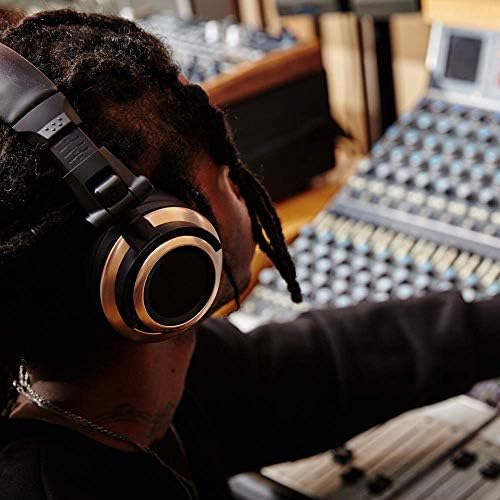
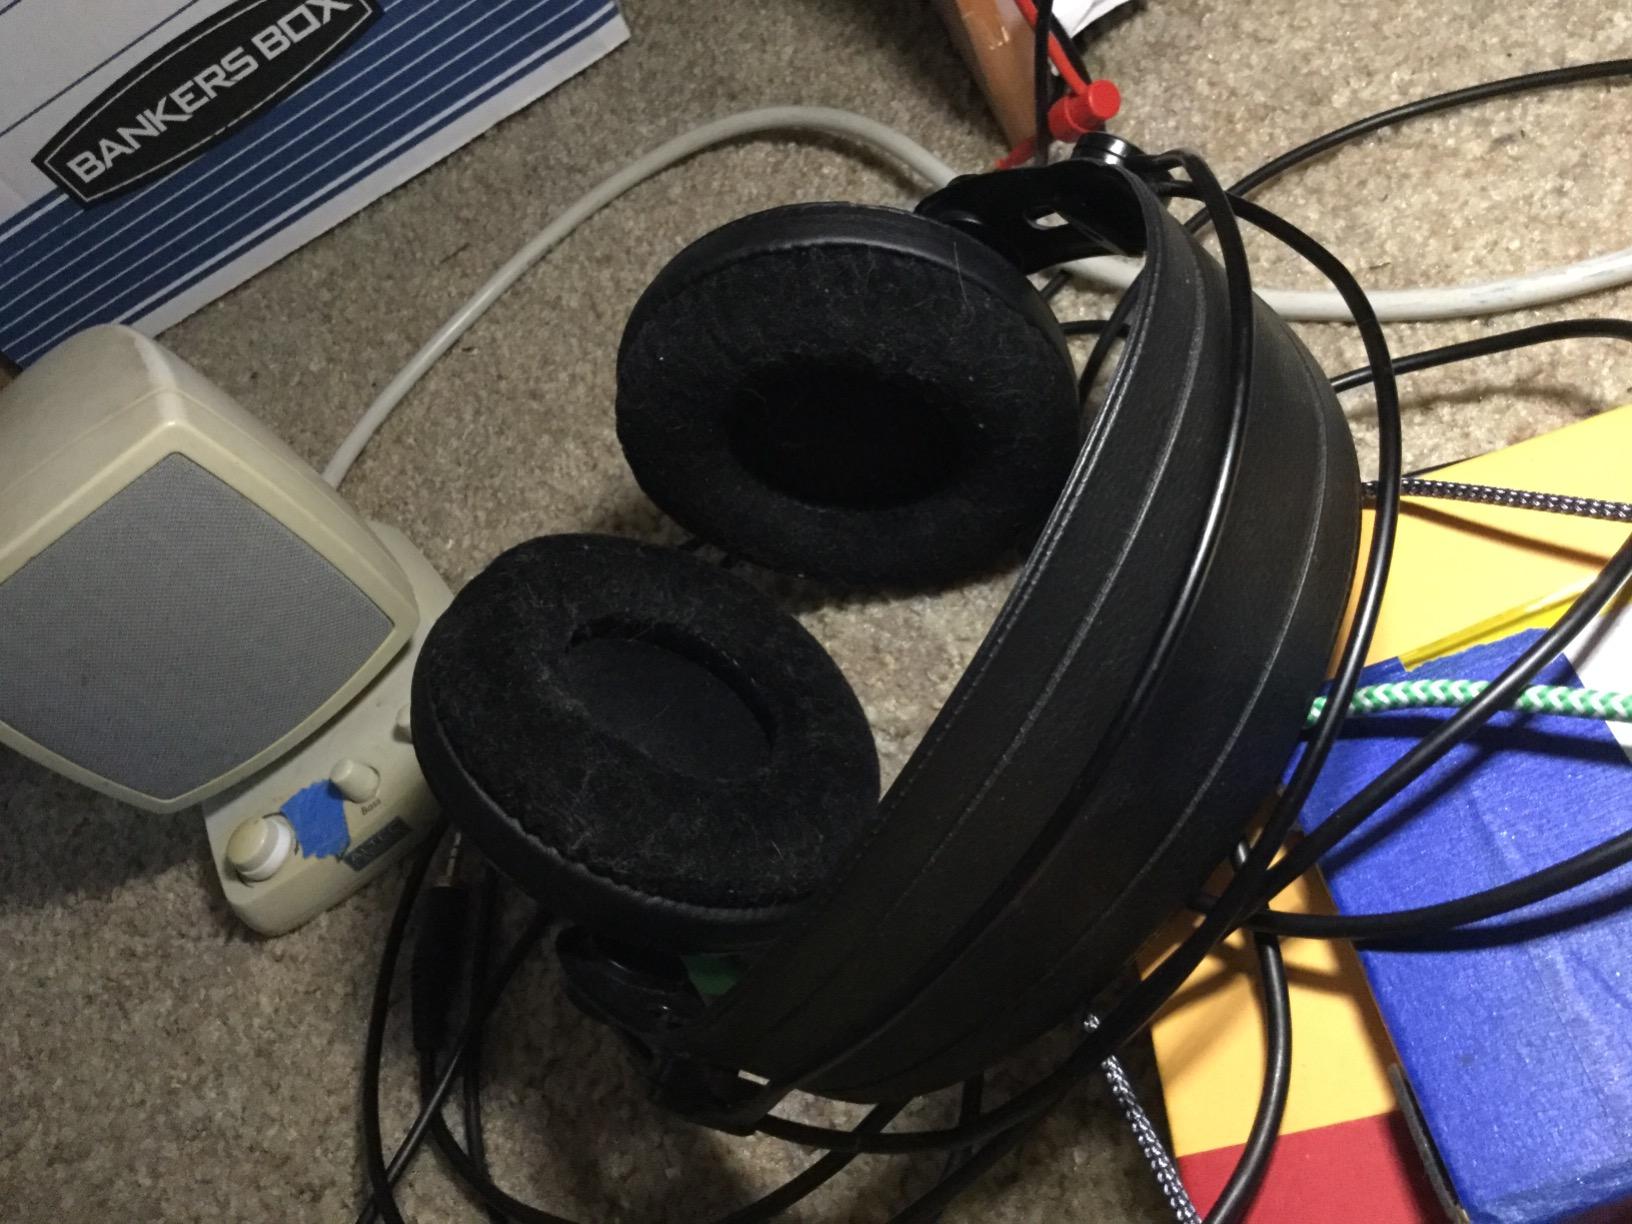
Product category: headphones
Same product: no